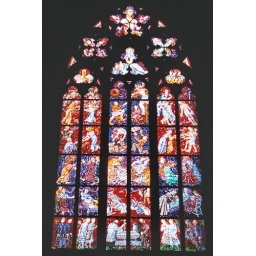
6/6/2006 -- Stained glass windows in St. Vitus Cathedral.